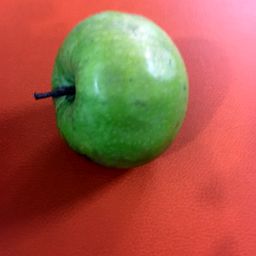
Fruit: Apple
Quality: Good